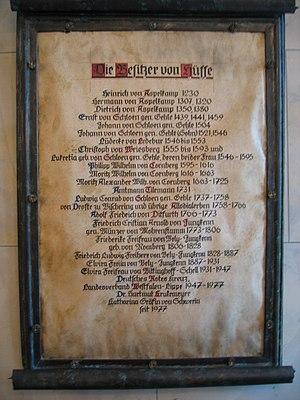
Châteaux Hüffe à Preußisch Oldendorf, arrondissement de Minden-Lübbecke, Rhénanie-du-Nord-Westphalie, Allemagne. العربية